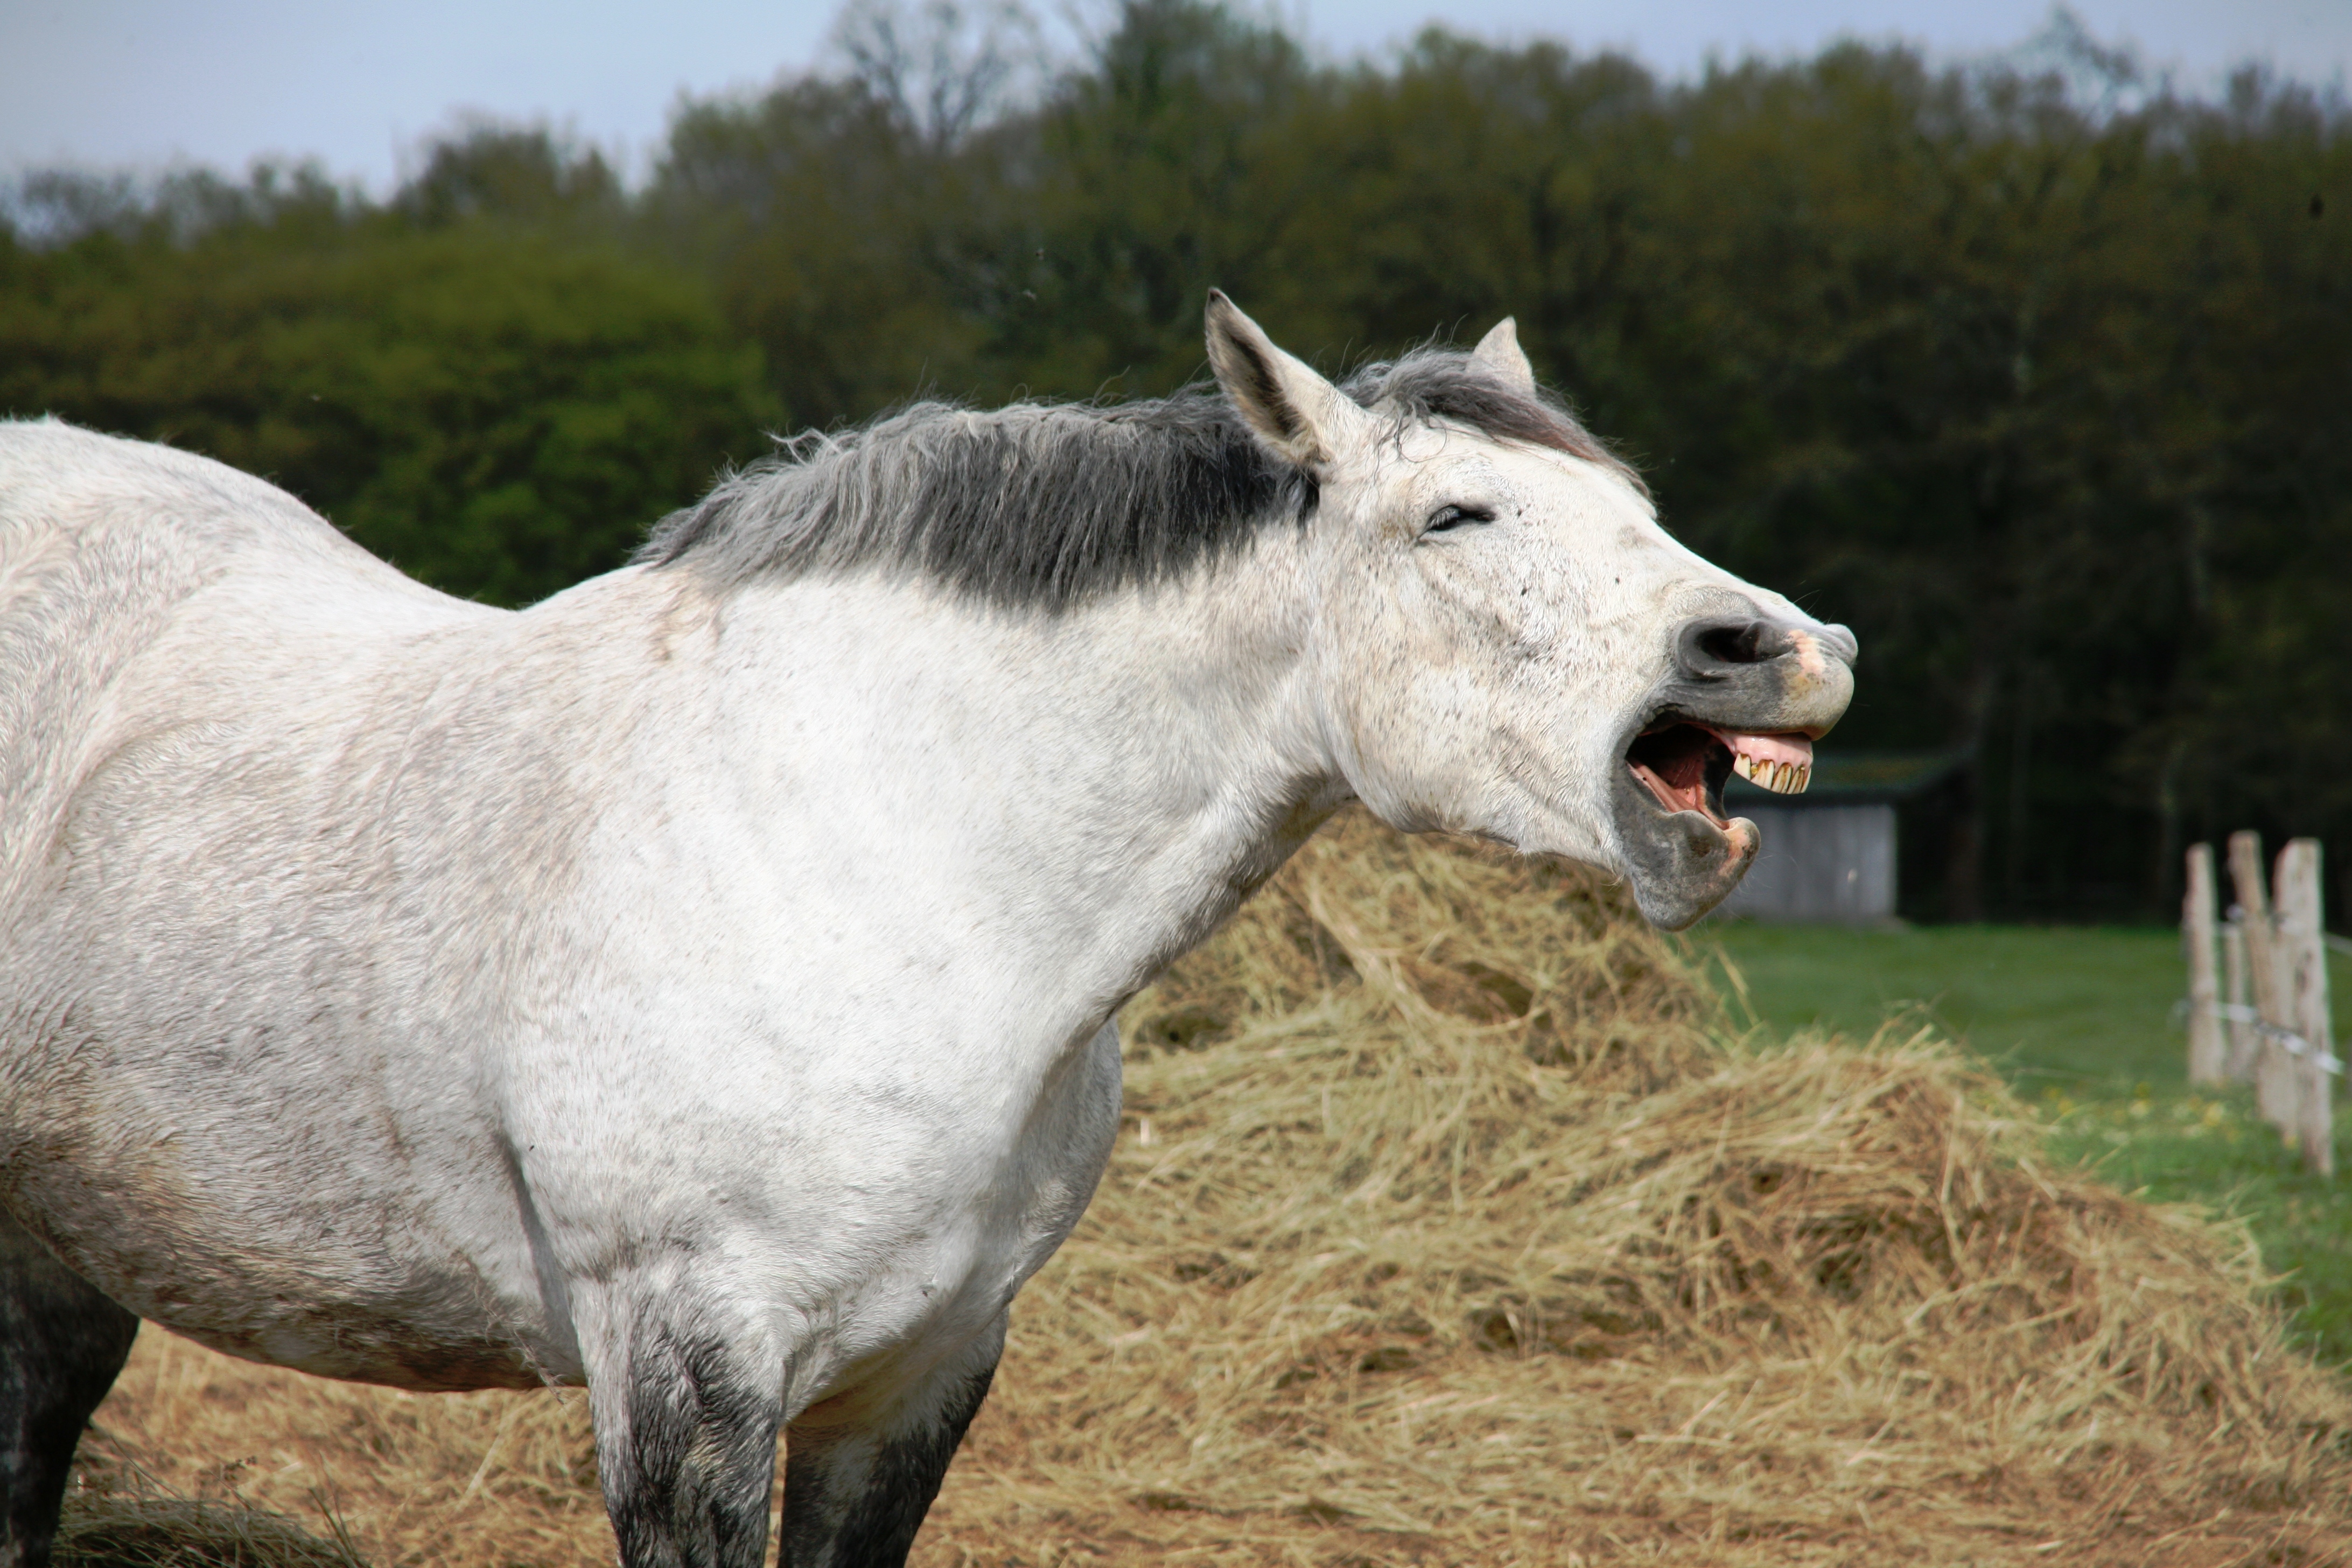
hay, farm, animal, herd, pasture, grazing, horse, mammal, stallion, mane, fauna, domestic animal, donkey, vertebrate, mare, white horse, pack animal, horse like mammal, mustang horse